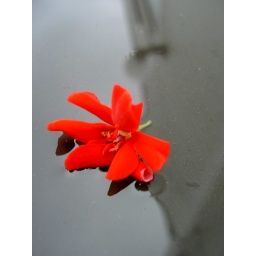
flower in water